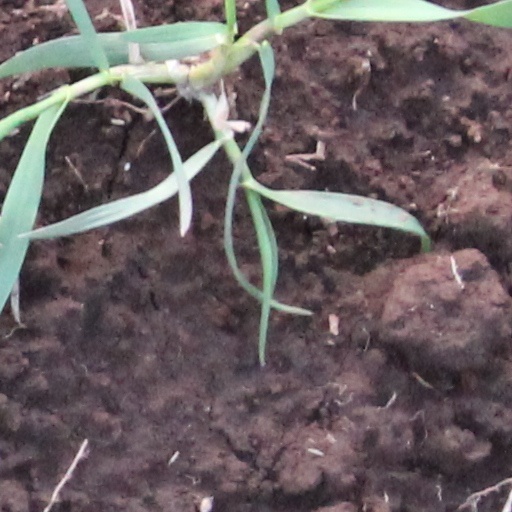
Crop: wheat